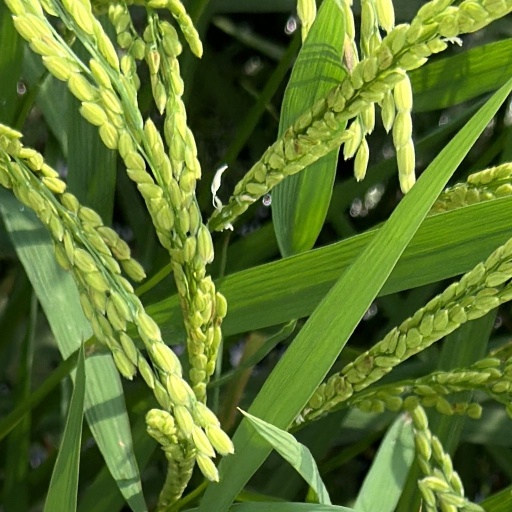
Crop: rice